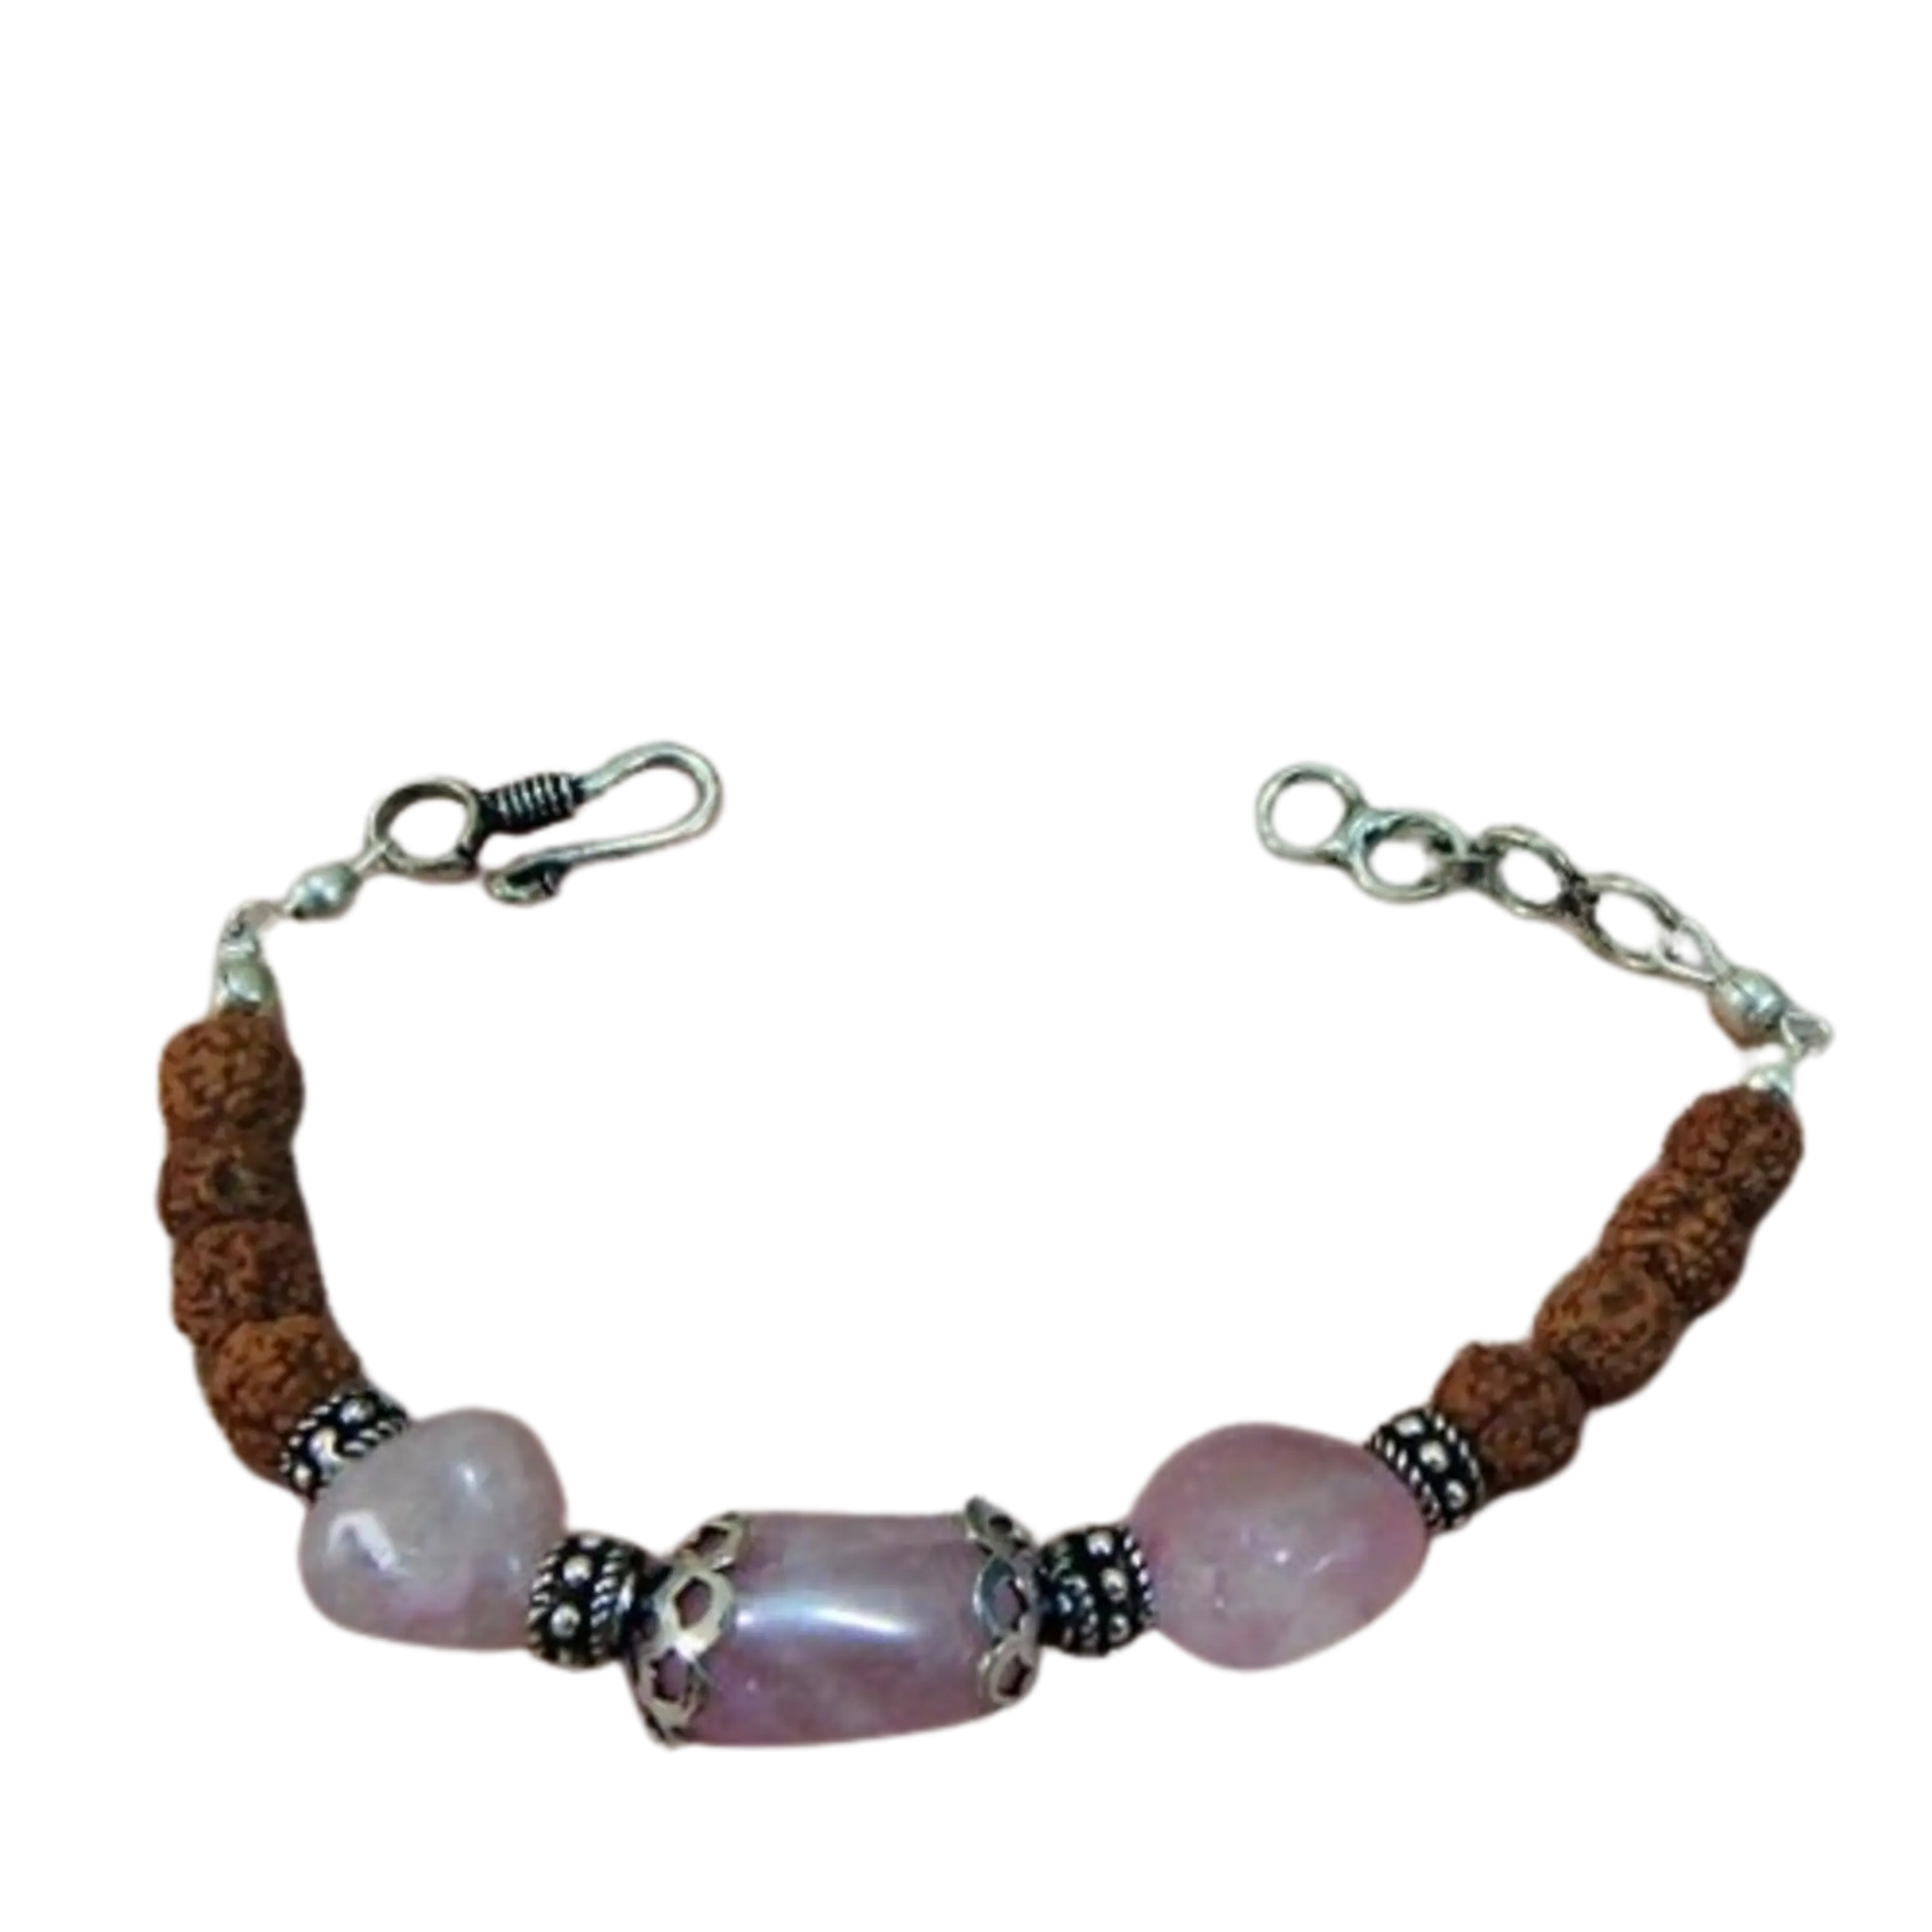
Jaya Vision Enterprises Rose Quartz Tumble & Rudraksha Beads Bracelet
Type: Bracelets
Brand: JAYA VISION ENTERPRISES
Price: Rs. 450
 Rose Quartz Bracelet for Heart Chakra.Rose Quartz Tumble Rose Quartz Beads,and Rudraksha beads with Copper metal beads with Silver Polish.Rose Quartz activates and balance heart chakra. It is important for emotional healing & balance, increasing positive energy, reducing stress and increasing self confidence.Helps in Alzheimer's diseases,  Fatigue,  Infertility, Kidneys, Lungs, Migraine, Neck, Pain, PTSD, Shingles, Skin.